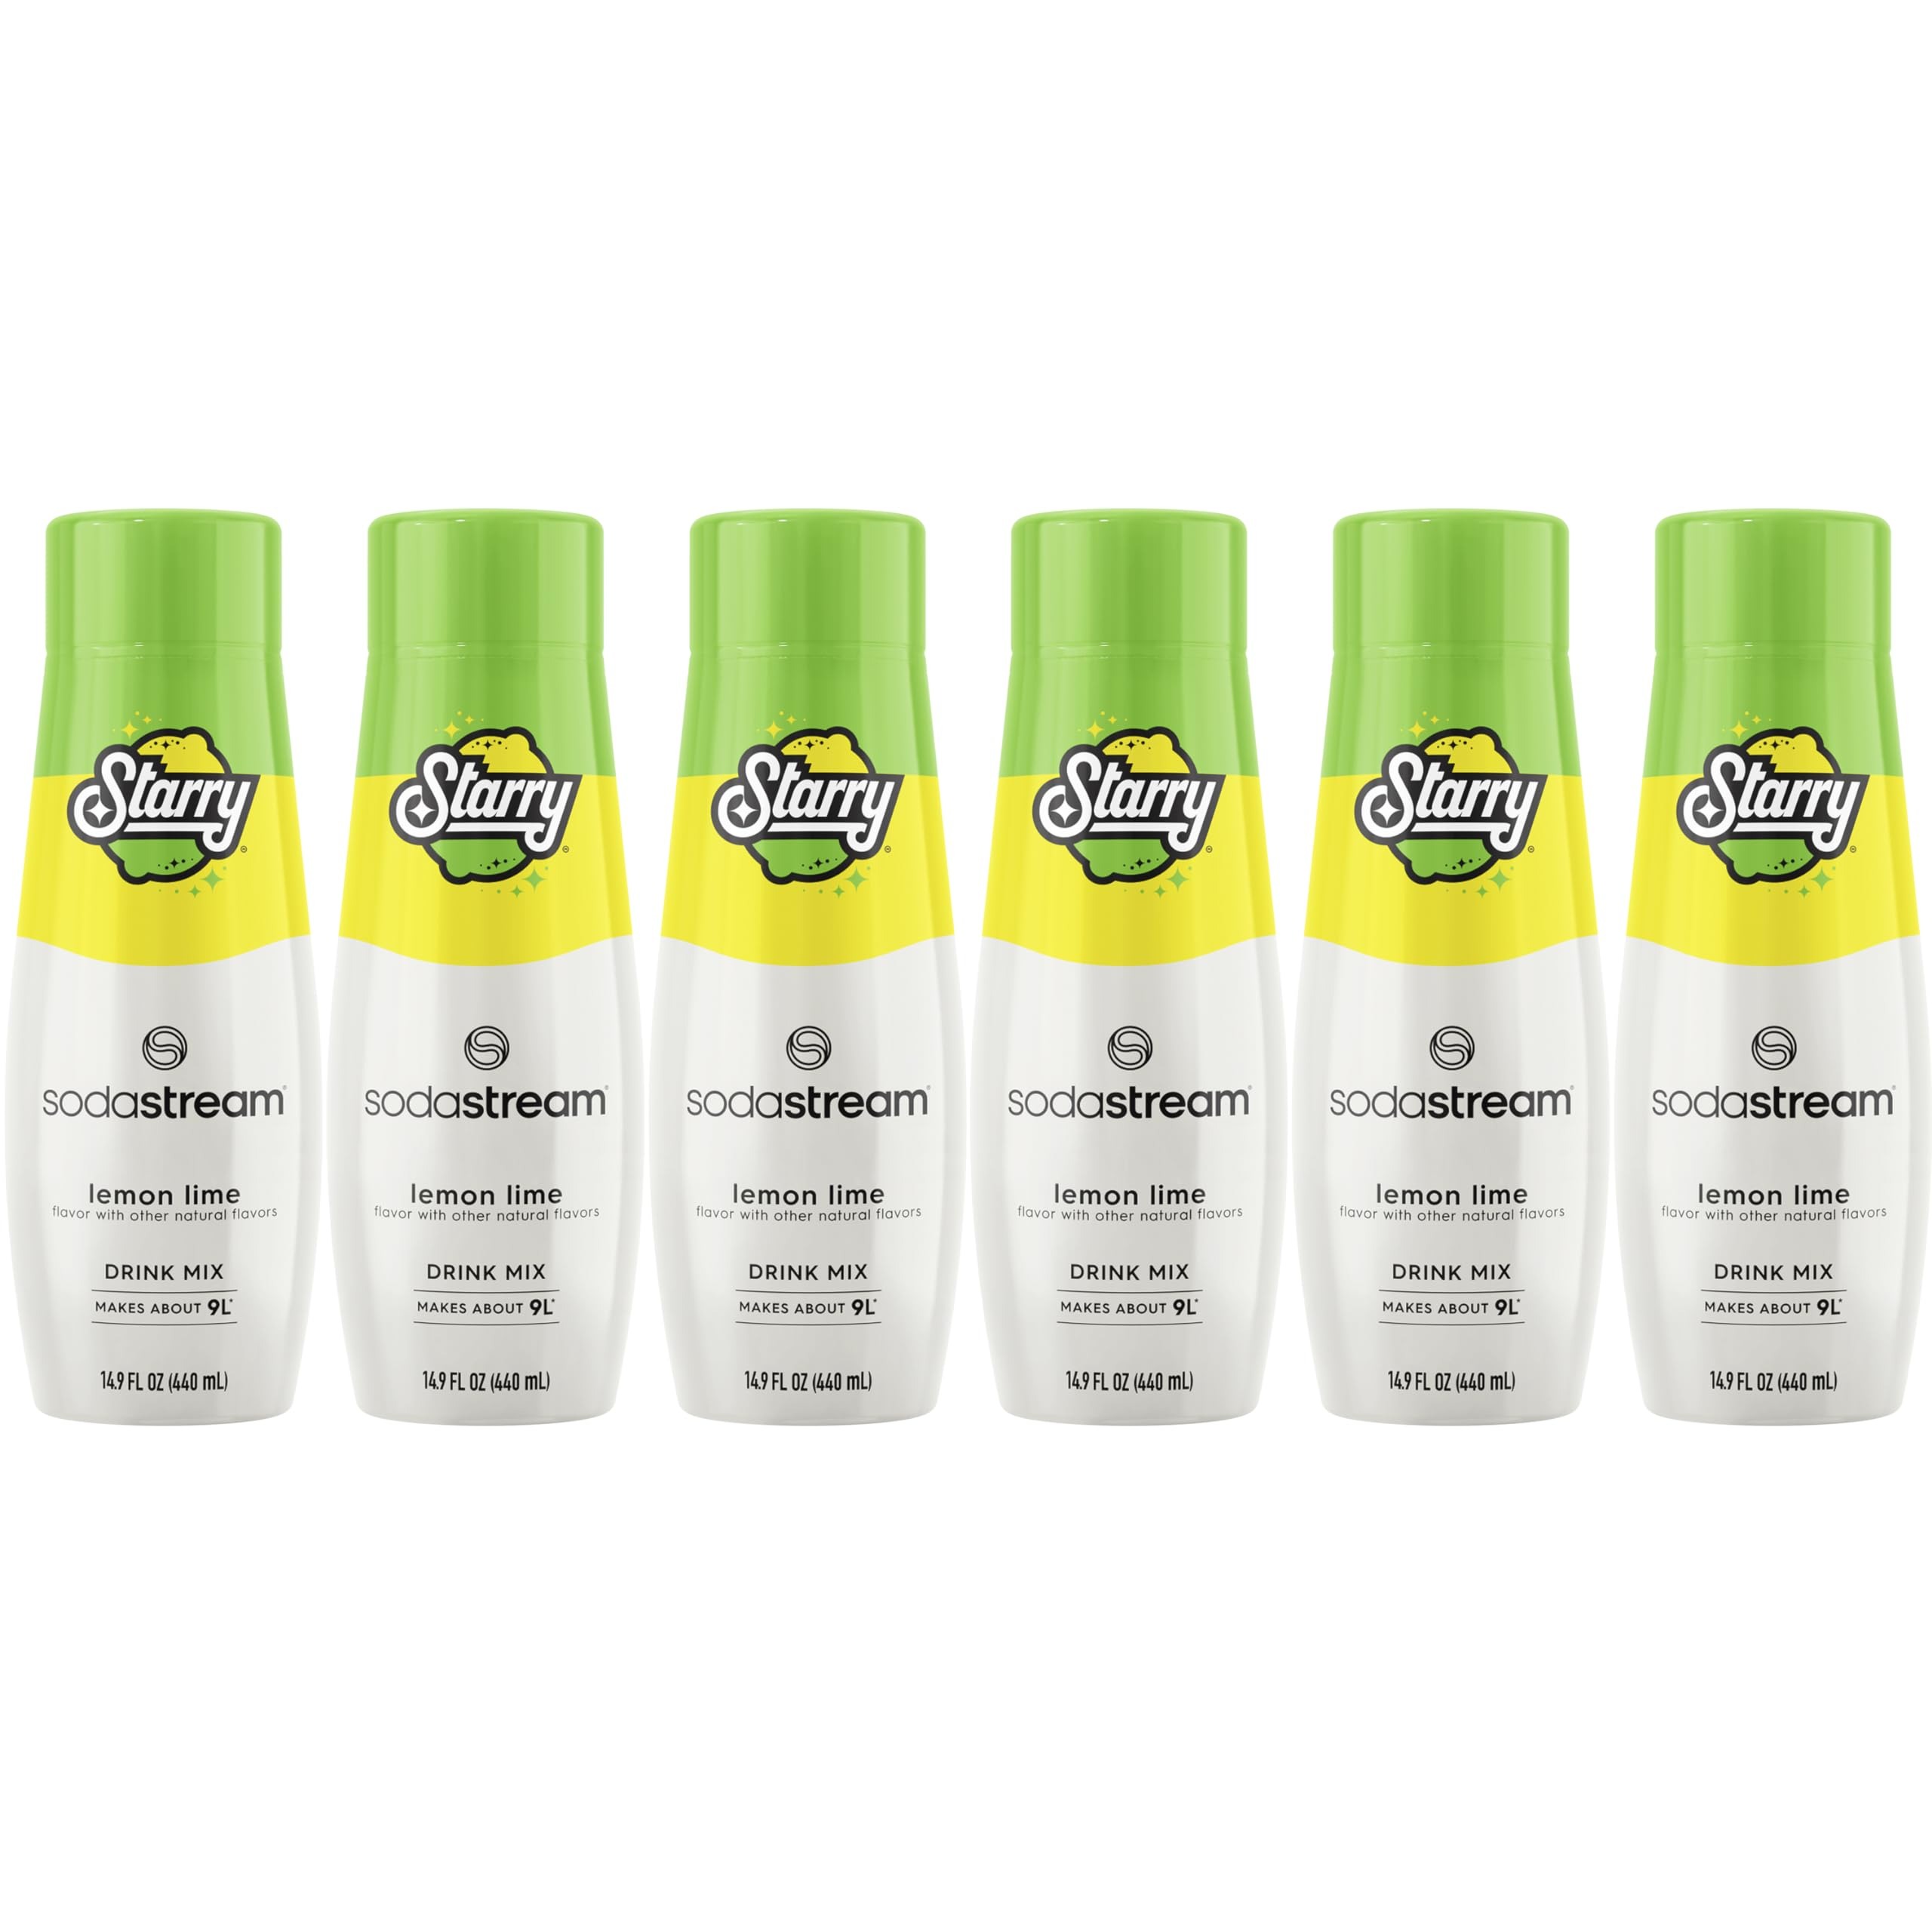
Item Name: SodaStream Starry Beverage Mix (440ml, Pack of 6)
Bullet Point 1: NEW! Your favorite lemon lime flavored beverage, made by you. Now you can turn SodaStream sparkling water into Starry in seconds with our new beverage mix.
Bullet Point 2: Each beverage mix 440ml unit makes about 9 liters of flavored Starry
Bullet Point 3: Includes (6) 440ml units (i.e., ~54L of Starry equivalent)
Value: 89.22
Unit: Fl Oz

Price: 32.875